LGBTQ people and Islam

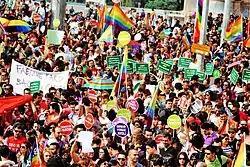
Istanbul LGBT Pride parade in 2013, Taksim Square, Istanbul, Turkey.

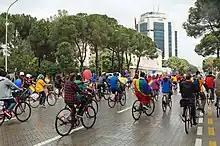
"Gay Pride" ride 2016 in Tirana, Albania.

Same-sex sexual intercourse is legal in Albania, Azerbaijan, Bahrain, Bosnia and Herzegovina, Burkina Faso, Côte d'Ivoire, Djibouti, Guinea-Bissau, Jordan, Kazakhstan, Kosovo, Kyrgyzstan, Mali, Niger, Tajikistan, Turkey, West Bank (State of Palestine), Indonesia (de jure; except Aceh), and in Northern Cyprus. In Albania and Turkey, there have been discussions about legalizing same-sex marriage. Albania, Northern Cyprus, Bosnia and Herzegovina, and Kosovo also protect LGBT people with anti-discrimination laws.